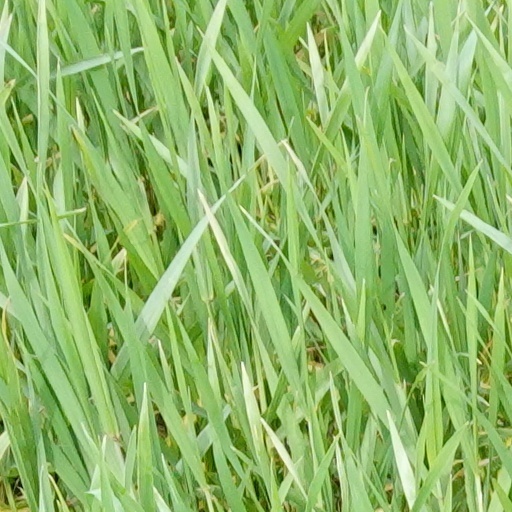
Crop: wheat